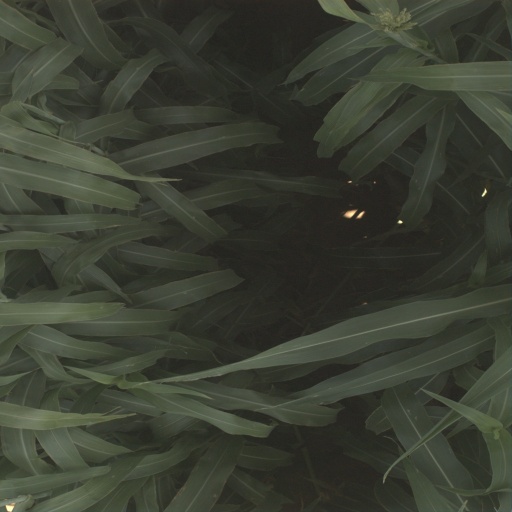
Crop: sorghum